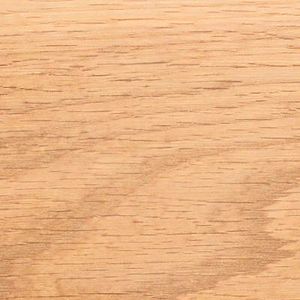
Frynseeg / Galleri
Ved.
Frynseeg, også skrevet Frynse-Eg, også kaldet "Tyrkisk Eg", er et stort, løvfældende træ med en uregelmæssig krone og kraftige grene. Træet er hårdført og er ikke modtageligt for den Ege-meldug, der ellers angriber andre ege. Træet bruges af og til som gade- og parktræ i Danmark.